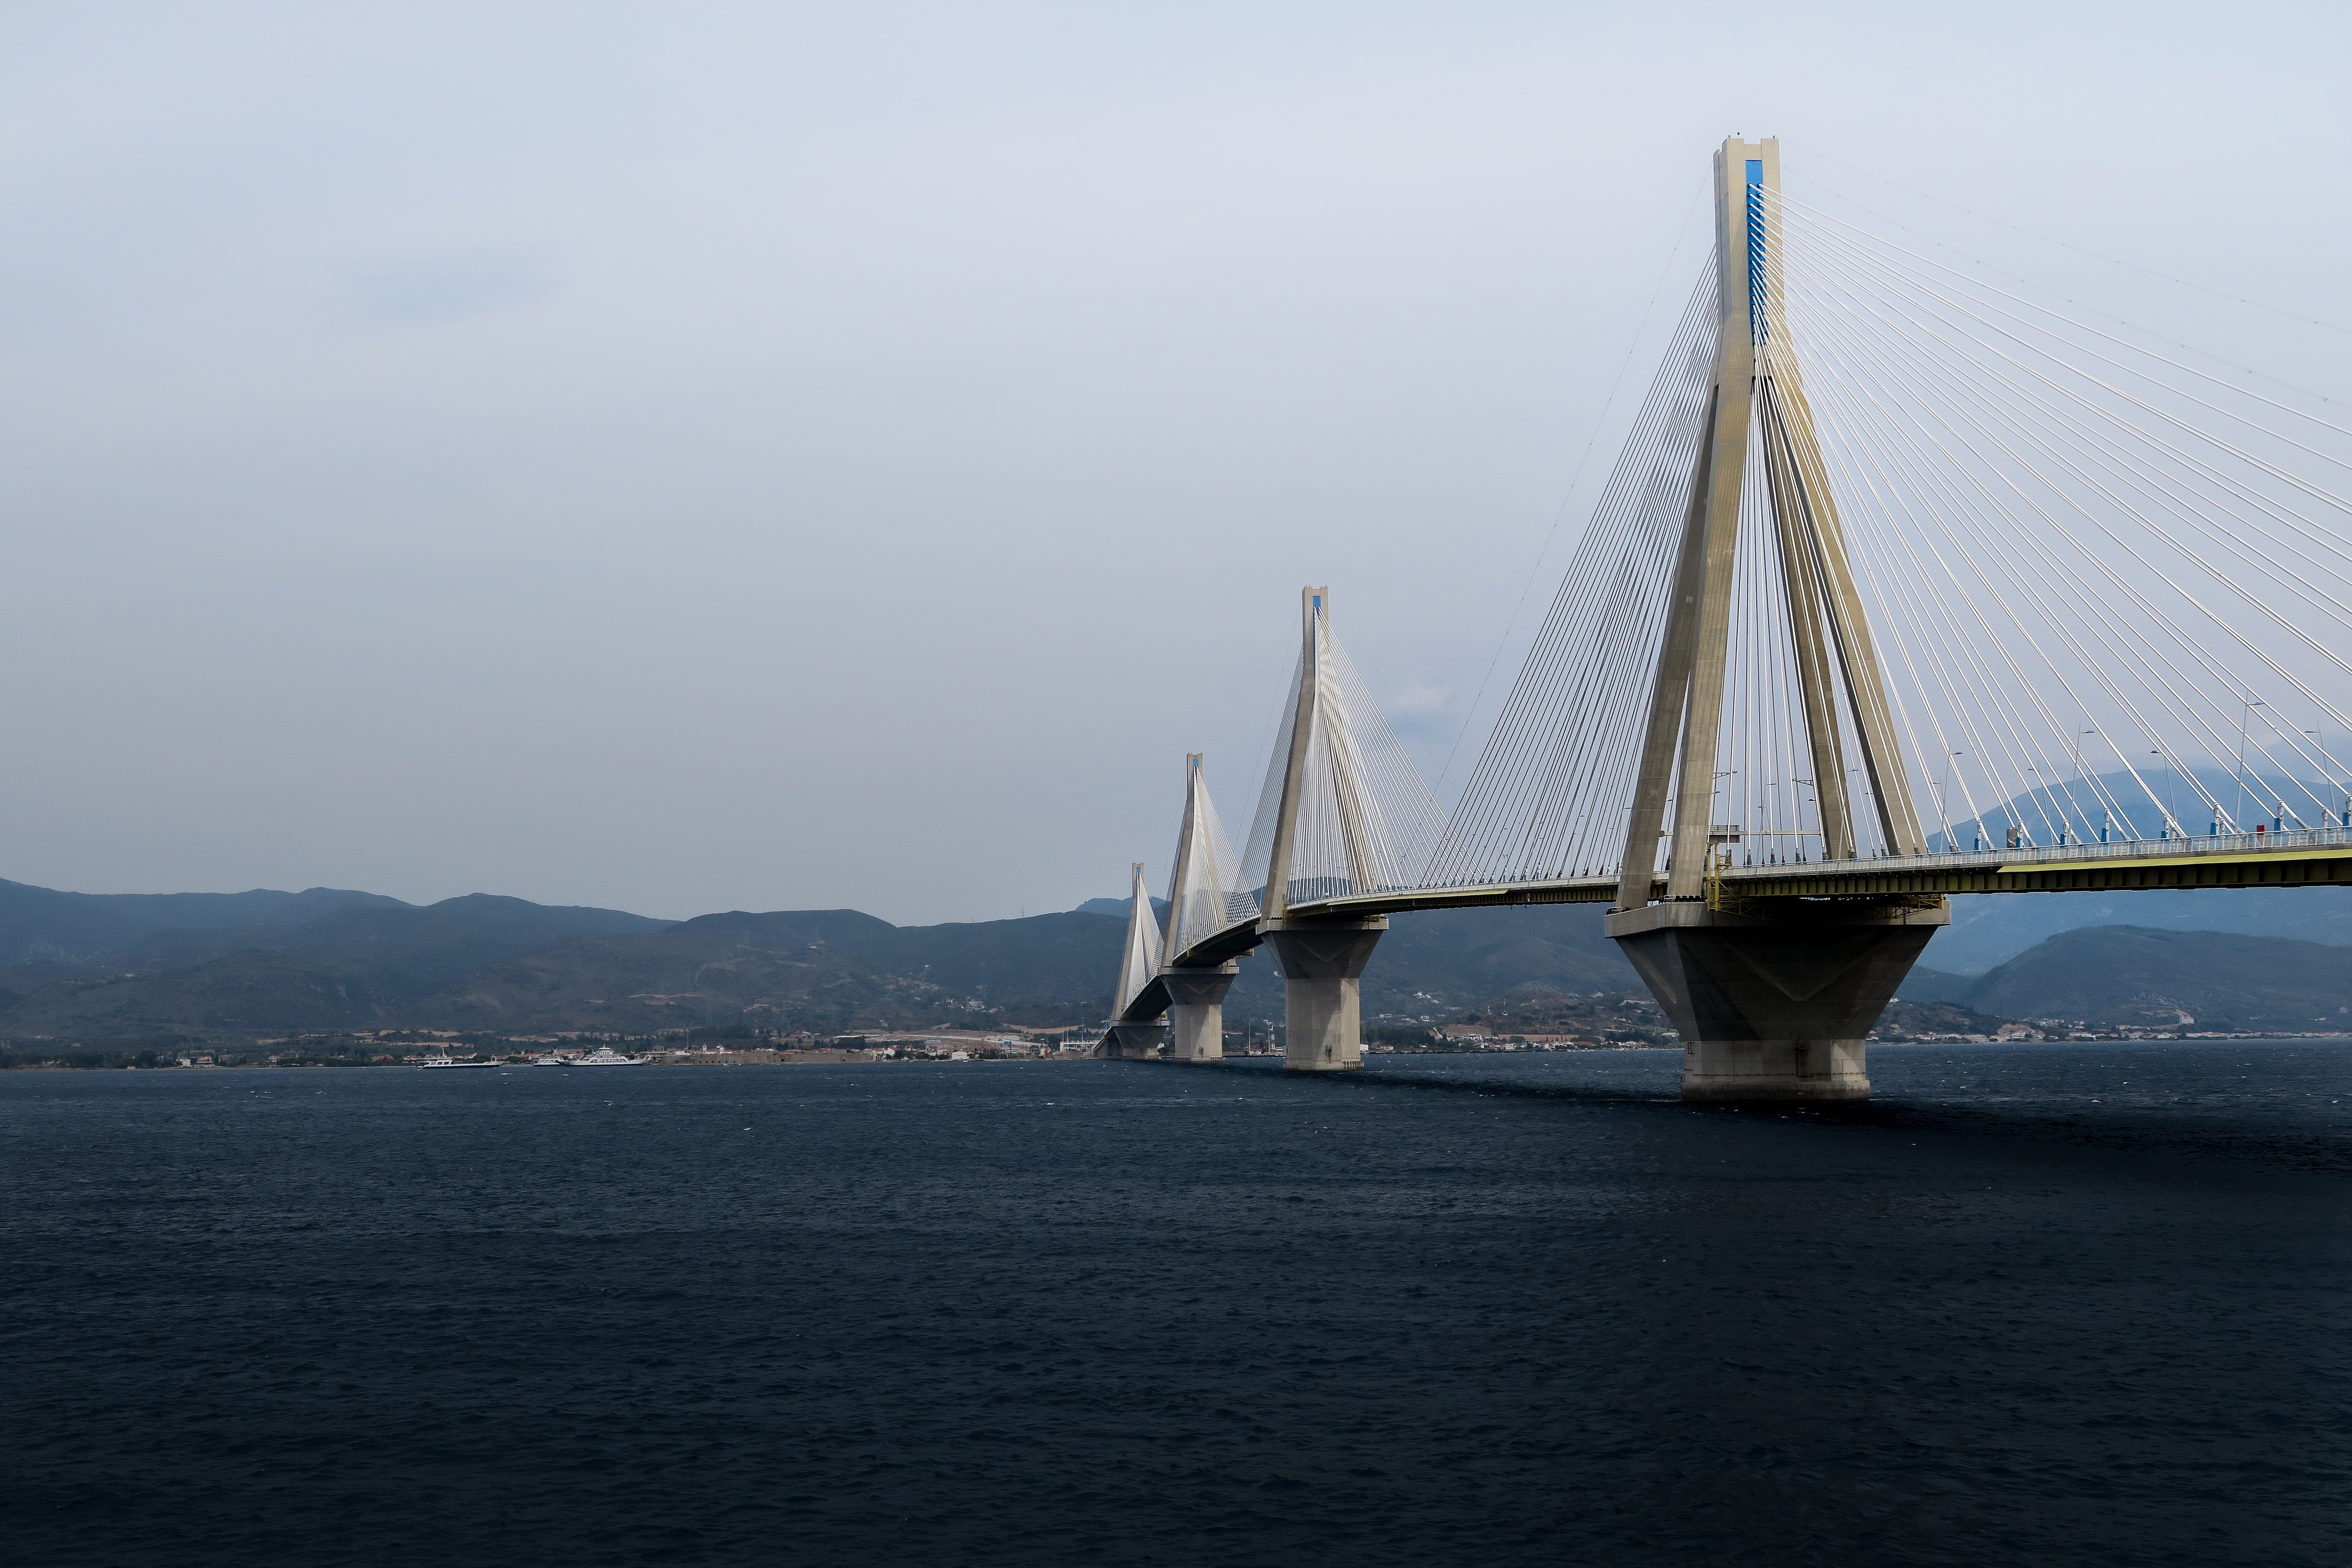
sea, horizon, boat, bridge, vehicle, bay, landmark, cable stayed bridge